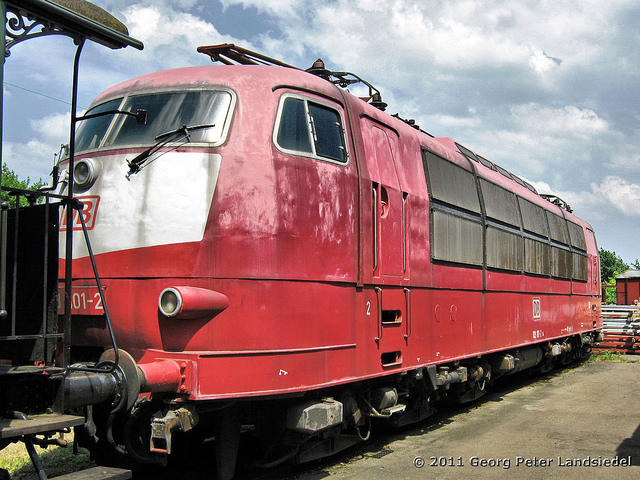
user: Given an image and a question. Answer the question in a short answer. Question: What is this item designed to carry? Short Answer:
assistant: people